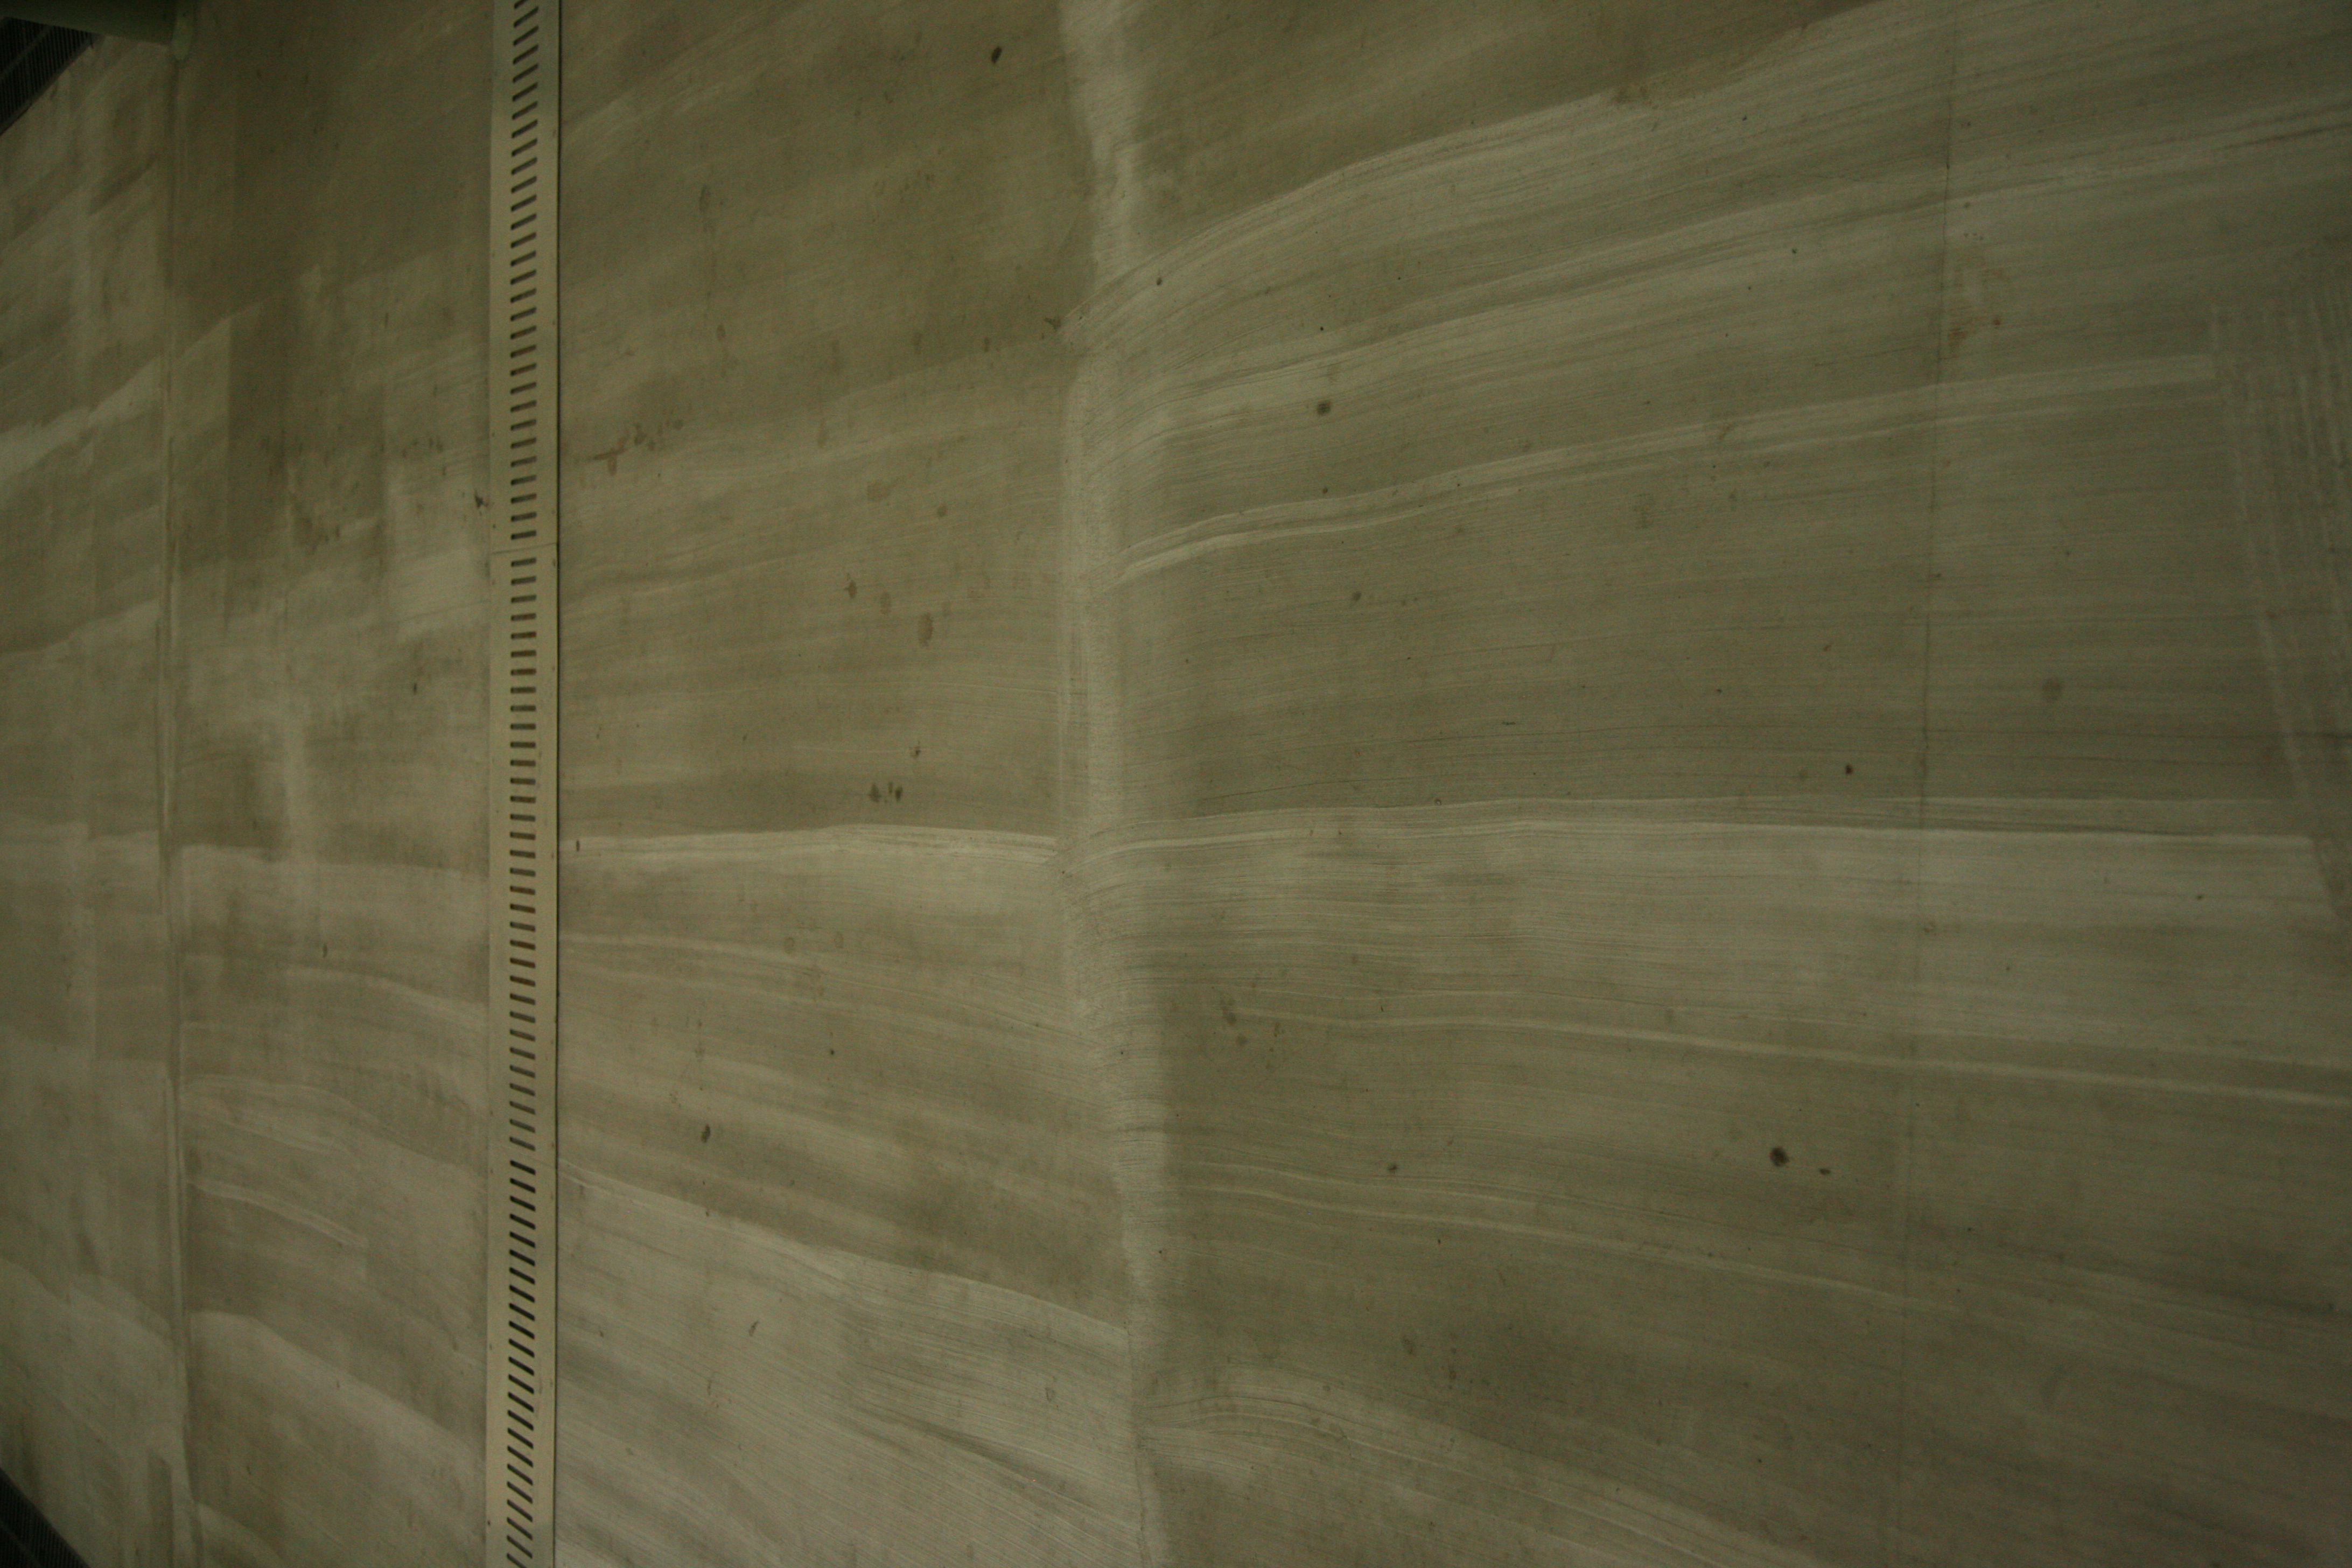
architecture, wood, floor, social, concrete, laundry, swimmingpool, hardwood, arquitectura, suelo, piscine, utopia, washroom, architektur, beton, boden, guise, socialism, godin, aisne, palaissocial, utopie, socialpalace, hygiene, waschraum, buanderie, phalanst re, familist re, ba o, 19 me, flooring, wood flooring, road surface, laminate flooring, wood stain